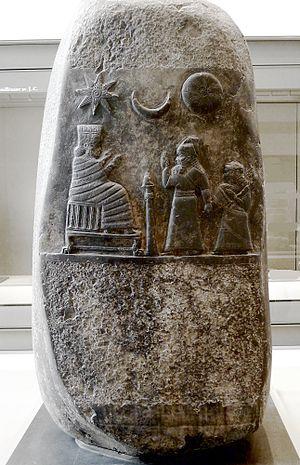
Kudurru (stèle) du roi Melishipak Ier (1186–1172 av. J.-C.)
Meli-Shipak est un souverain de Babylone, appartenant à la dynastie kassite, ayant régné de 1186 à 1172 av. J.-C. environ.
1190 av. J.-C. : bataille de Djahy. En l’an 8 du règne de Ramsès III, une confédération des Peuples de la mer se constitue, avec pour centre le pays d’Amourrou. Ramsès III organise ses forces, marche le long du littoral asiatique et arrête les Peuples de la mer grâce à ses chars et son infanterie. Les navires ennemis pénètrent dans les bouches du Nil, mais sont pris à revers par la flotte égyptienne tandis que, sur la rive, Ramsès III et ses archers font pleuvoir des flèches sur les vaincus.
La Mésopotamie est une région historique du Moyen-Orient située entre le Tigre et l'Euphrate. Elle correspond pour sa plus grande part à l'Irak actuel.
La dynastie kassite de Babylone est une lignée de rois d'origine kassite appartenant sans doute à une même famille qui dirige le royaume de Babylone de 1595 environ jusqu'à 1155 av. J.-C, à la suite de la Première dynastie de Babylone. Il s'agit de la plus longue dynastie qu'ait connu cet État. Elle couvre la première partie de la période dite « médio-babylonienne ».